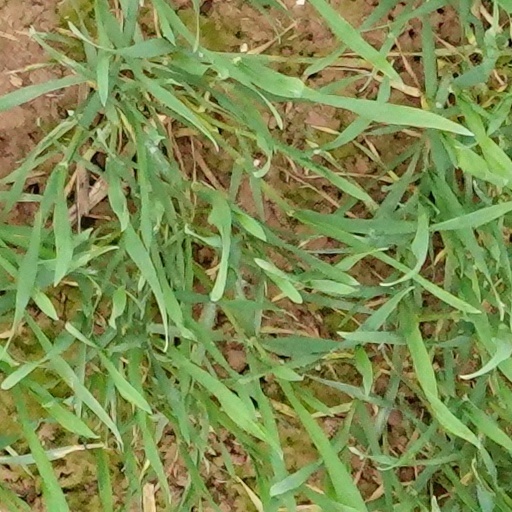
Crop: wheat